History of Honduras (1838–1932)

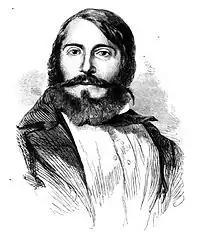
Jose Santos Guardiola was the president of Honduras from 1856 to 1862.

During Lindo's presidency (1847–52), the British began pressuring Honduras for the payment of debts and other claims. In 1849 a British naval force briefly occupied the port of Trujillo, destroying property and extorting 1,200 pesos from the local government. The following year, Lindo's own vice president revolted and was prevented from seizing power only through the military intervention of El Salvador and Nicaragua. All this turmoil may help to explain why Lindo refused an additional presidential term and instead turned over power in 1852 to the opposition liberals, headed by Trinidad Cabañas (1852–55). Three years later, the conservative government of Guatemala invaded Honduras and ousted Cabañas, installing in his place the conservative leader, Jose Santos Guardiola.